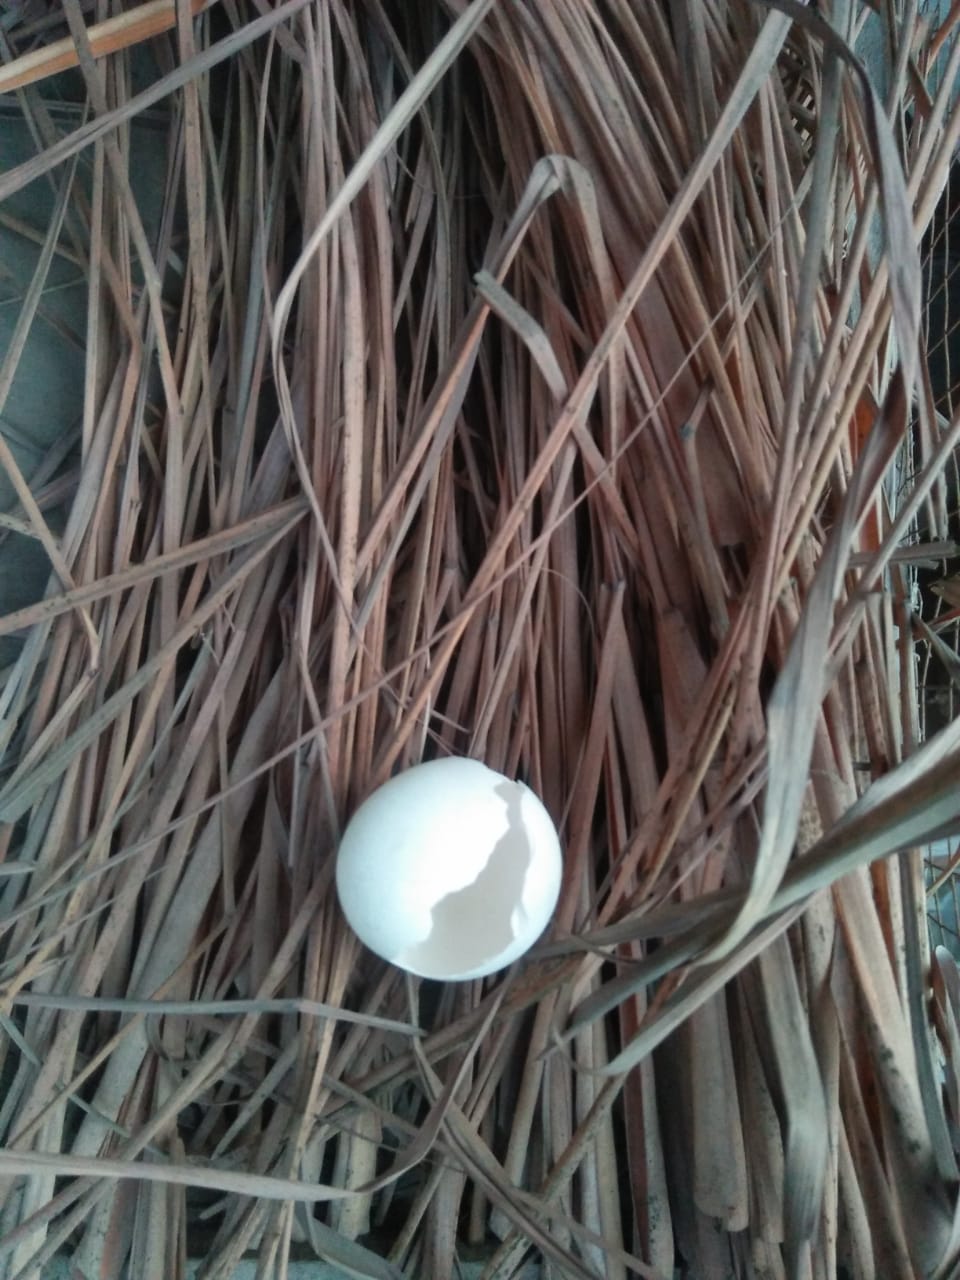
Label: eggshells